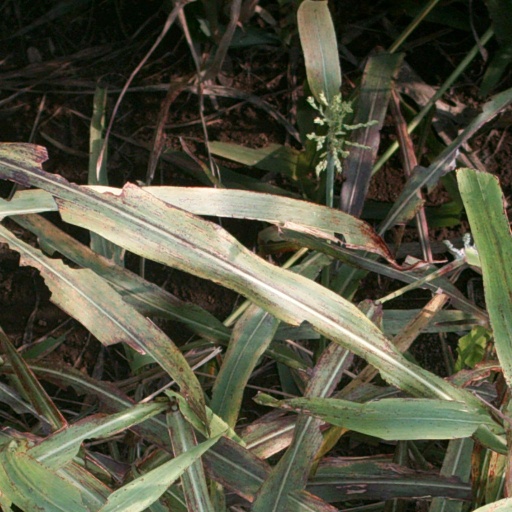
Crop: sorghum